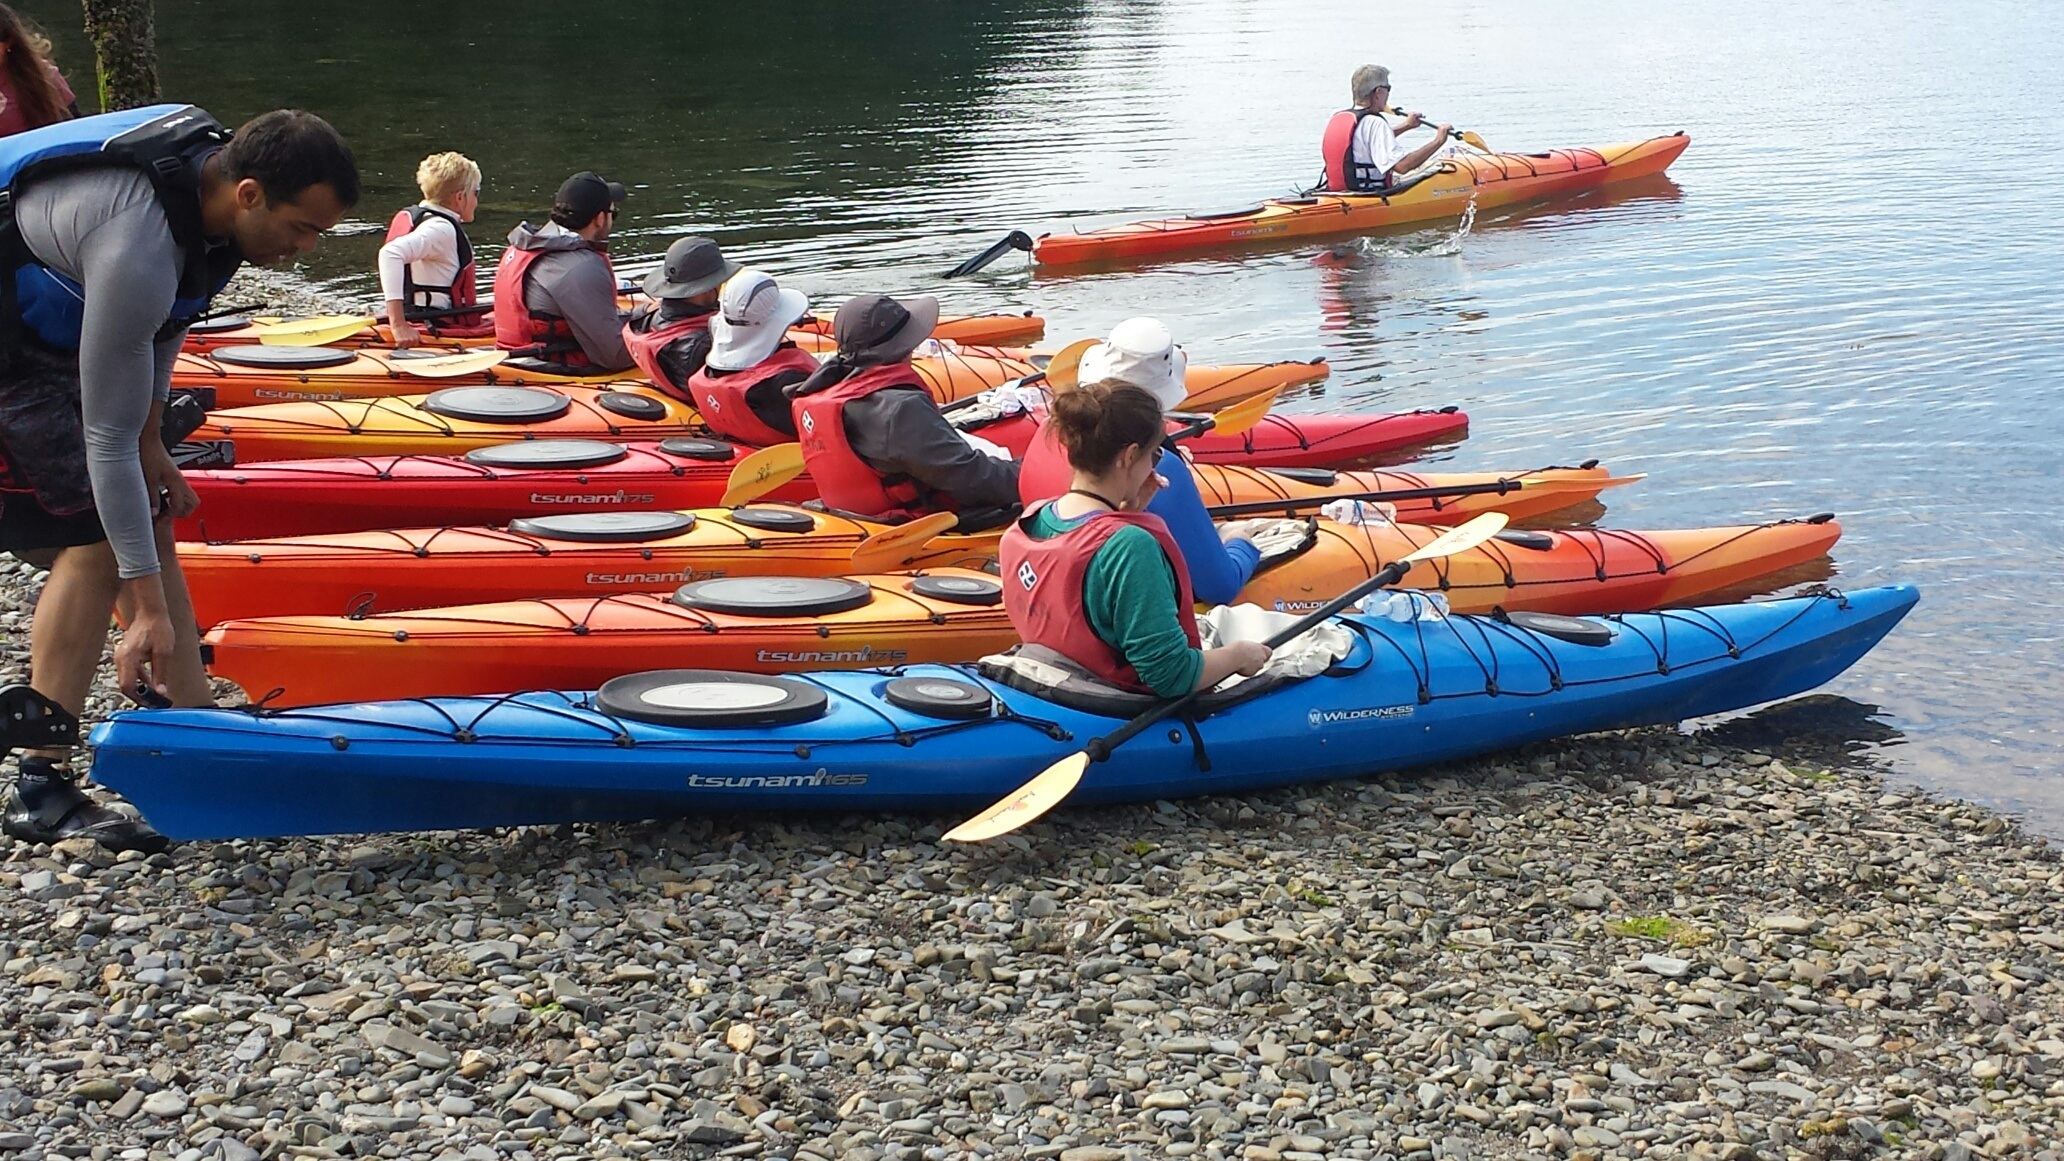
sea, water, nature, outdoor, ocean, sport, boat, adventure, vacation, travel, canoe, recreation, paddle, vehicle, exercise, trip, leisure, kayak, activity, fun, boating, kayaking, alaska, watercraft, active, raft, canoeing, recreational, sea kayak, watercraft rowing